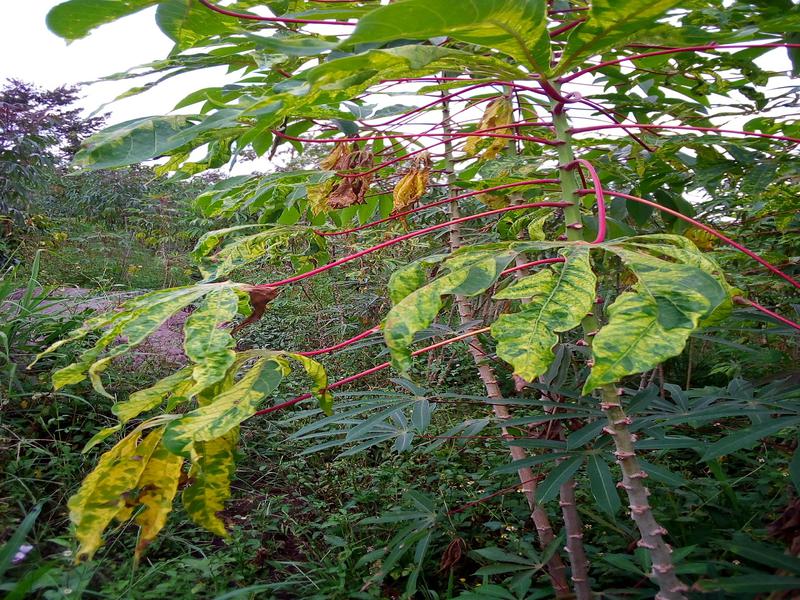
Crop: cassava
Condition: mosaic_disease